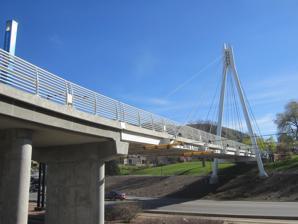
Building: George S. Eccles 2002 Legacy Bridge
Country: United States of America
Year built: 2001
Bridge in Salt Lake City, Utah, U.S. George S. Eccles 2002 Legacy Bridge The bridge in 2021 Coordinates 40°45′54.6″N 111°50′12.7″W / 40.765167°N 111.836861°W / 40.765167; -111.836861 Location The George S. Eccles 2002 Legacy Bridge is a pedestrian bridge on the University of Utah campus in Salt Lake City , Utah , United States. The bridge was complete in 2001. References